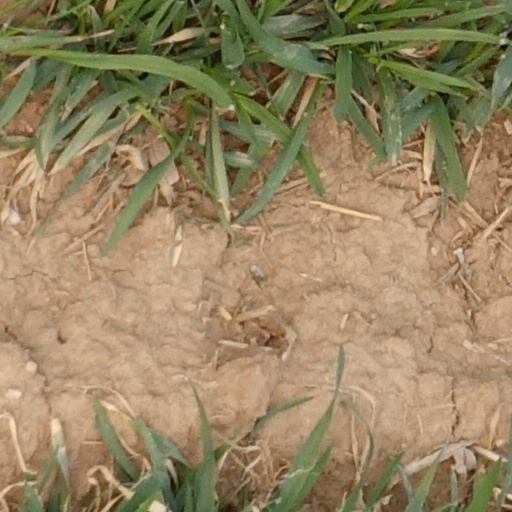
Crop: wheat